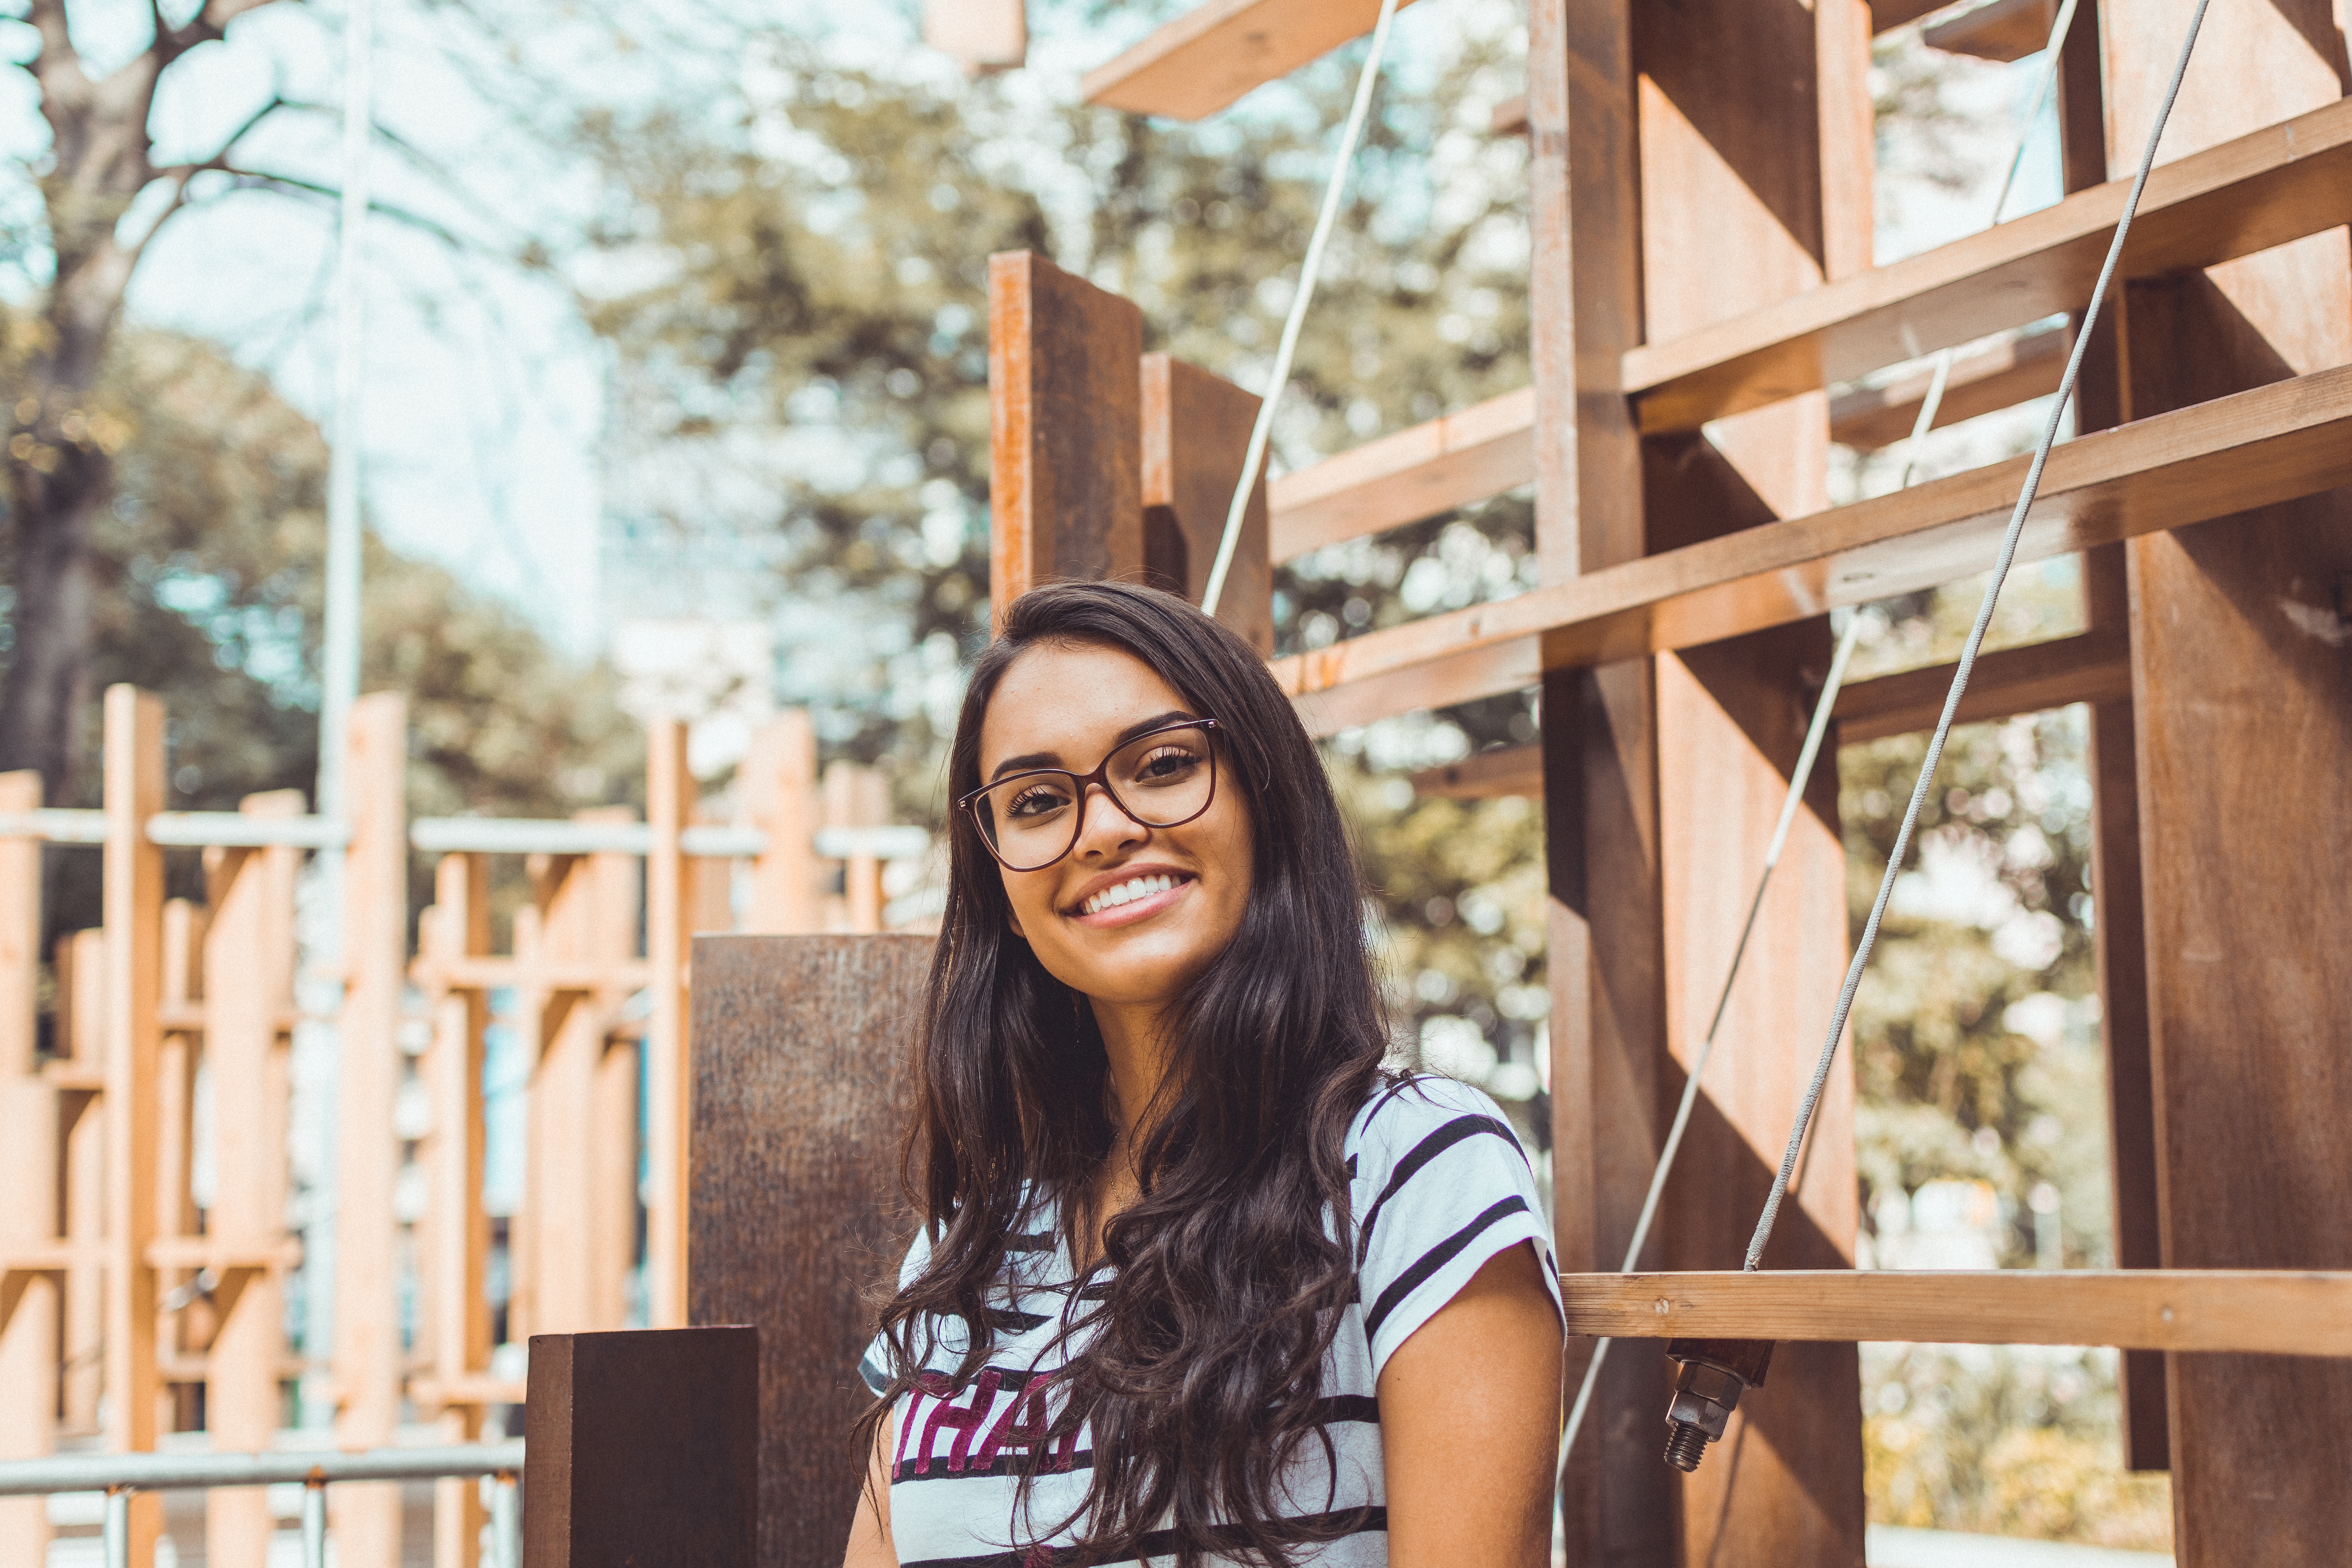
photograph, face, people, beauty, yellow, eyewear, smile, snapshot, glasses, summer, photography, wood, tree, happy, vacation, plant, portrait photography, leisure, brown hair, house, tourism, photo shoot